Drežnica goat

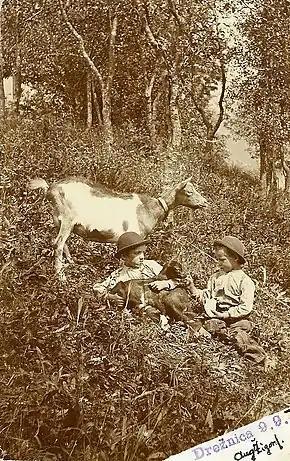
Drežnica goat on the old postcard

The breed is known for having diverse range of coat colours, with darker pelts being the most common; a majority of animals is either black (1/3 of the population) either black-brown, less common goats are gray-black, brown, yellow-brown, black with white blotches on the head or patterns on the trunk and white with black blotches. Occasionally goat's back and thighs are covered with longer fur. Slovenian breeders use special terminology for referring to distinct coat colours: some goats are said to be "rumene" (goats with orange fur), "golobaste" (front part light, rear part dark), "vajsaste" or "bajsaste" (mostly white), "zelene" (goats with the so-called gray pattern, meaning there is white or gray hair among black fur), "sajaste" (black-brown or brown), "zelena plista" (animals are black or gray-black and have a "flower" on their forehead), "pirnjaste" or "blekaste" (white goats with black blotches), "cimbaste" (goats that have their back and thighs covered with longer hair), "ribaste" (black goats with brown neck), "cevnjaste" (long-haired) and "gamsaste" (mostly brown). Some experts think that such diversity of a coat colour is a consequence of breeding females of the Drežnica goat with bucks of other breeds.